Torrey Mitchell

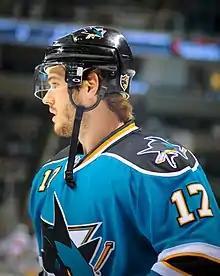
Mitchell with the San Jose Sharks in 2008

In the summer of 2007, Mitchell attended the San Jose Sharks' training camp, and on October 4, 2007, he played his first NHL game against the Edmonton Oilers. He scored his first NHL goal on November 9, 2007, against Jean-Sébastien Giguère of the rival Anaheim Ducks. During that season, Mitchell spent most of his time playing on the third line with Patrick Rissmiller and Mike Grier, becoming a penalty-killing specialist with the Sharks. Mitchell also became a favourite among Shark fans when he scored a memorable goal in a game against the Ducks. The Sharks were killing a penalty, and Mitchell was able to grab the puck on a breakaway and score on Giguère while defenceman Mathieu Schneider was hooking from behind, even forcing Mitchell to fall on the ice before Mitchell got up and scored the goal. On April 10, 2008, Mitchell scored his first career NHL playoff goal in the second game of the first round series against the Calgary Flames, assisted by Ryane Clowe and Craig Rivet.